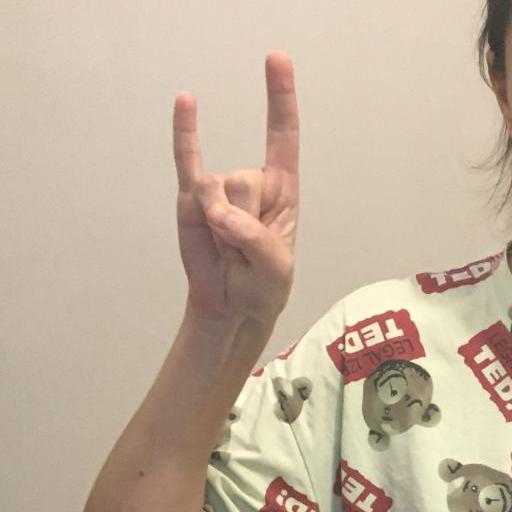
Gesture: rock